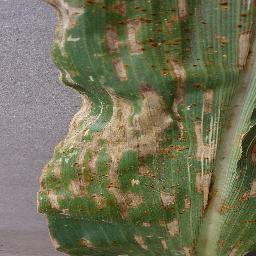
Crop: corn
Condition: (maize)_cercospora_spot_gray_spot